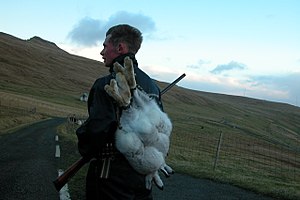
Jæger
En færøsk jæger med nedlagte sneharer.
Færøsk jæger med nedlagte sneharer (Lepus timidus)
En jæger er en person, som under jagt finder og dræber dyr.